Cape Town International Jazz Festival

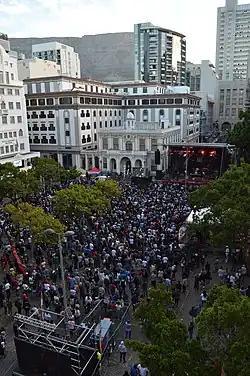
The free concert at Greenmarket Square is an annual event that starts the festival.

The Cape Town International Jazz Festival is an annual music festival held in Cape Town, South Africa. The first one was held in 2000 to 2005 and is recognized as the fourth largest jazz festival in the world and the largest jazz festival on the African continent. The festival was called the "Cape Town North Sea Jazz Festival" due to its association with the North Sea Jazz Festival in the Netherlands. In 2006, controversial businessman Iqbal Survé's Sekunjalo took control of espAfrika, the company that hosts the festival.